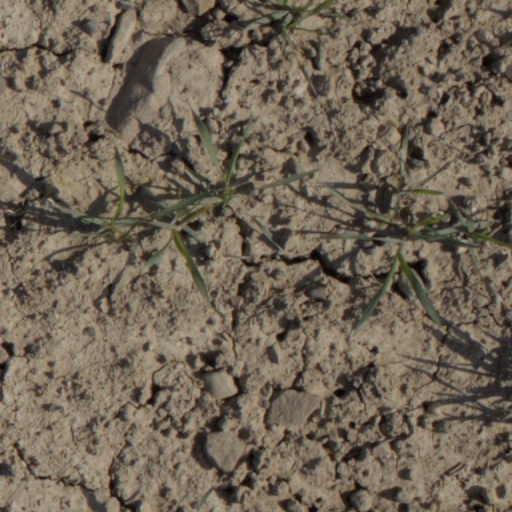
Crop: wheat